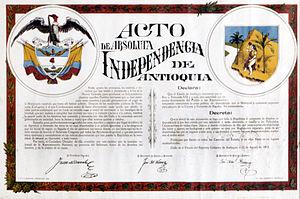
Déclaration d'indépendance absolue d'Antioquia, 11 août 1813Español: Acto de Absoluta Independencia de Antioquia, 11 de agosto de 1813